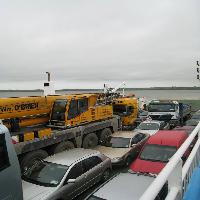
Weather: cloudy or overcast